Antonio Ortiz Echagüe

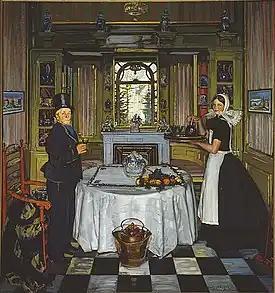
Jacob Van Amstel at My House

At the beginning of the 1930s, he moved to Argentina, where her wife owned a small farm outside Santa Rosa in La Pampa Province. When the Spanish Civil War began, he decided to stay in Argentina; a decision that was reinforced by the start of World War II. He continued to exhibit frequently in Buenos Aires and the United States; notably at the Carnegie Institute in 1940. That same year, he was named a corresponding member of the Real Academia de Bellas Artes de San Fernando. Two years later, he died of lung cancer, aged fifty-eight.